Cultural impact of Taylor Swift

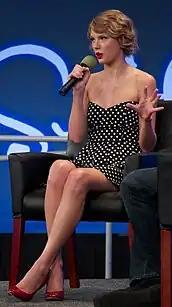

Journalists associate Swift's fame with Americanism. According to Knibbs, with her second studio album "Fearless" (2008), Swift had become a "countrified celebrity solidified into industrial-grade American fame" due to her craftsmanship. Jack Dickey of "Time" said, Swift became "America's most important musician" by 2014. "Maxim" called her career "a quintessential American success story". "Collider" contributor Shaina Weatherhead wrote that "Whether she likes it or not, Taylor Swift has become a pillar of the cultural zeitgeist", embodying love, diligence and feminism. Weatherhead added Swift's fame turned her into a staple of American culture beyond just American music.